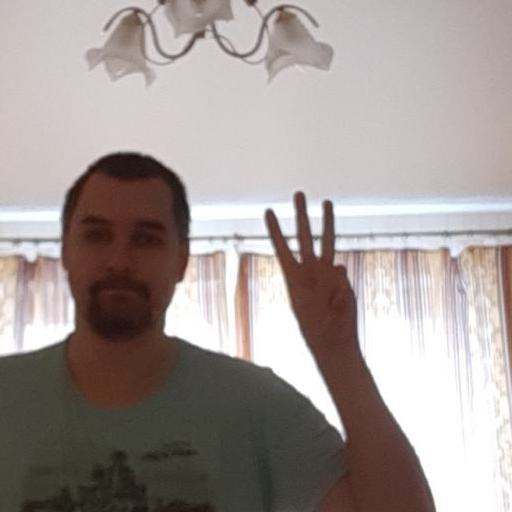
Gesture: three